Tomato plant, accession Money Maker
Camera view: tilt-top (135 deg); turntable rotation: 30 degrees
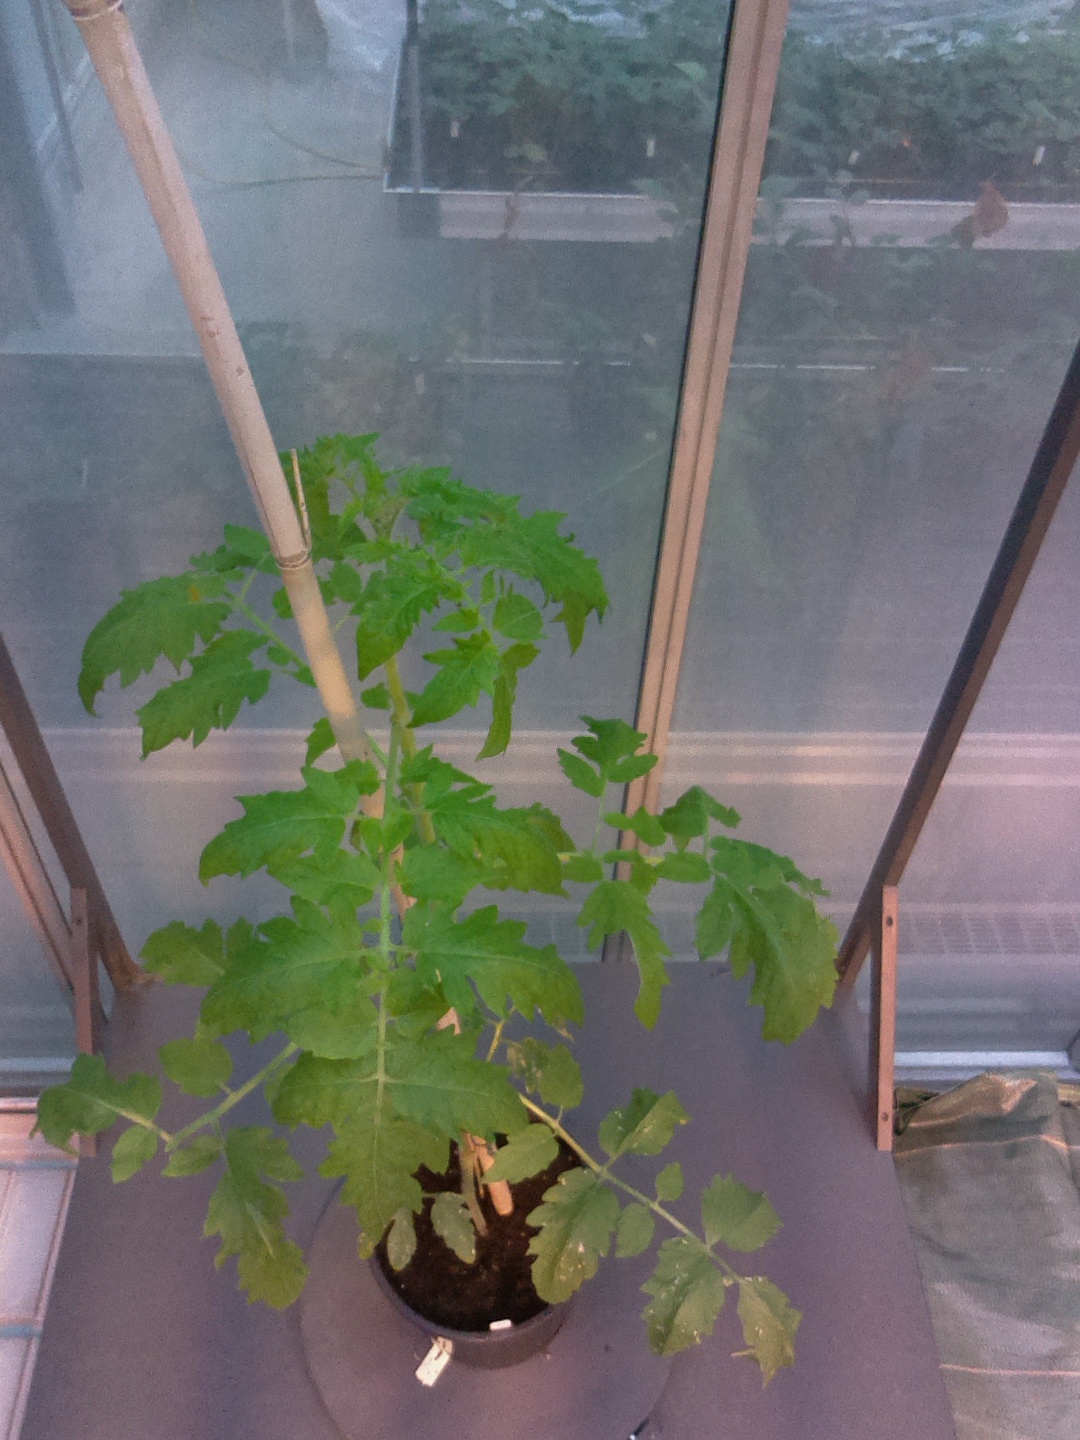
BBCH growth stage 51: First inflorence visible, visible closed flower bud